Alejandro Sieveking

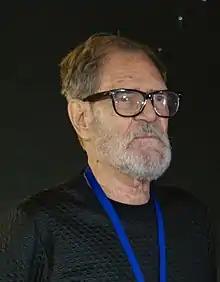
Alejandro Sieveking in 2019

Alejandro Sieveking Campano (5 September 1934 – 5 March 2020) was a Chilean playwright, theatre director and actor.